Jessica Mindich

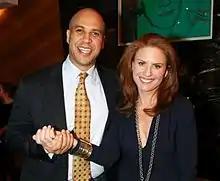
Newark Mayor Cory Booker has teamed up with jewelry designer Jessica Mindich to repurpose some of the guns and bullet casings to create bracelets that raise awareness about gun violence. (COURTESY OF JESSICA MINDICH)

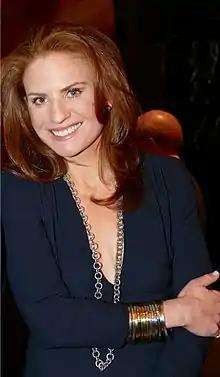
Founder and CEO of the Caliber Collection, formerly known as Jewelry for a Cause.

The Caliber Collection began in January 2012 in collaboration with the Mayor of Newark, NJ, Cory Booker, as a way to turn illegal and unwanted guns into jewelry. 20% of the net proceeds are to fund voluntary gun buyback and amnesty programs. Since then, Caliber has partnered additionally with San Francisco, Detroit, Hartford, and most recently North Miami Beach. To date, the programs have taken 2,500 illegal guns off the streets of those cities and has raised over $165,000 for police departments.